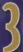
Number: 3